Vorpostenboot

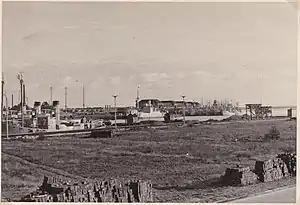
The 4th "Vorpostenflotille" in the Fischereihafen of Bremerhaven in 1940

At the outset of World War I, the Imperial German Navy lacked sufficient numbers of warships to perform auxiliary tasks like coastal patrol and convoy escort. As such, the navy requisitioned a large portion of civilian fishing trawlers to perform these tasks, converting them into "Vorpostenboote".